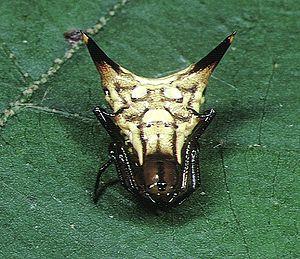
Micrathena acuta est une espèce d'araignées aranéomorphes de la famille des Araneidae.
Micrathena est un genre d'araignées aranéomorphes de la famille des Araneidae. Elles appartiennent à la sous-famille des Gasteracanthinae comme les Chaetacis et les Gasteracantha.